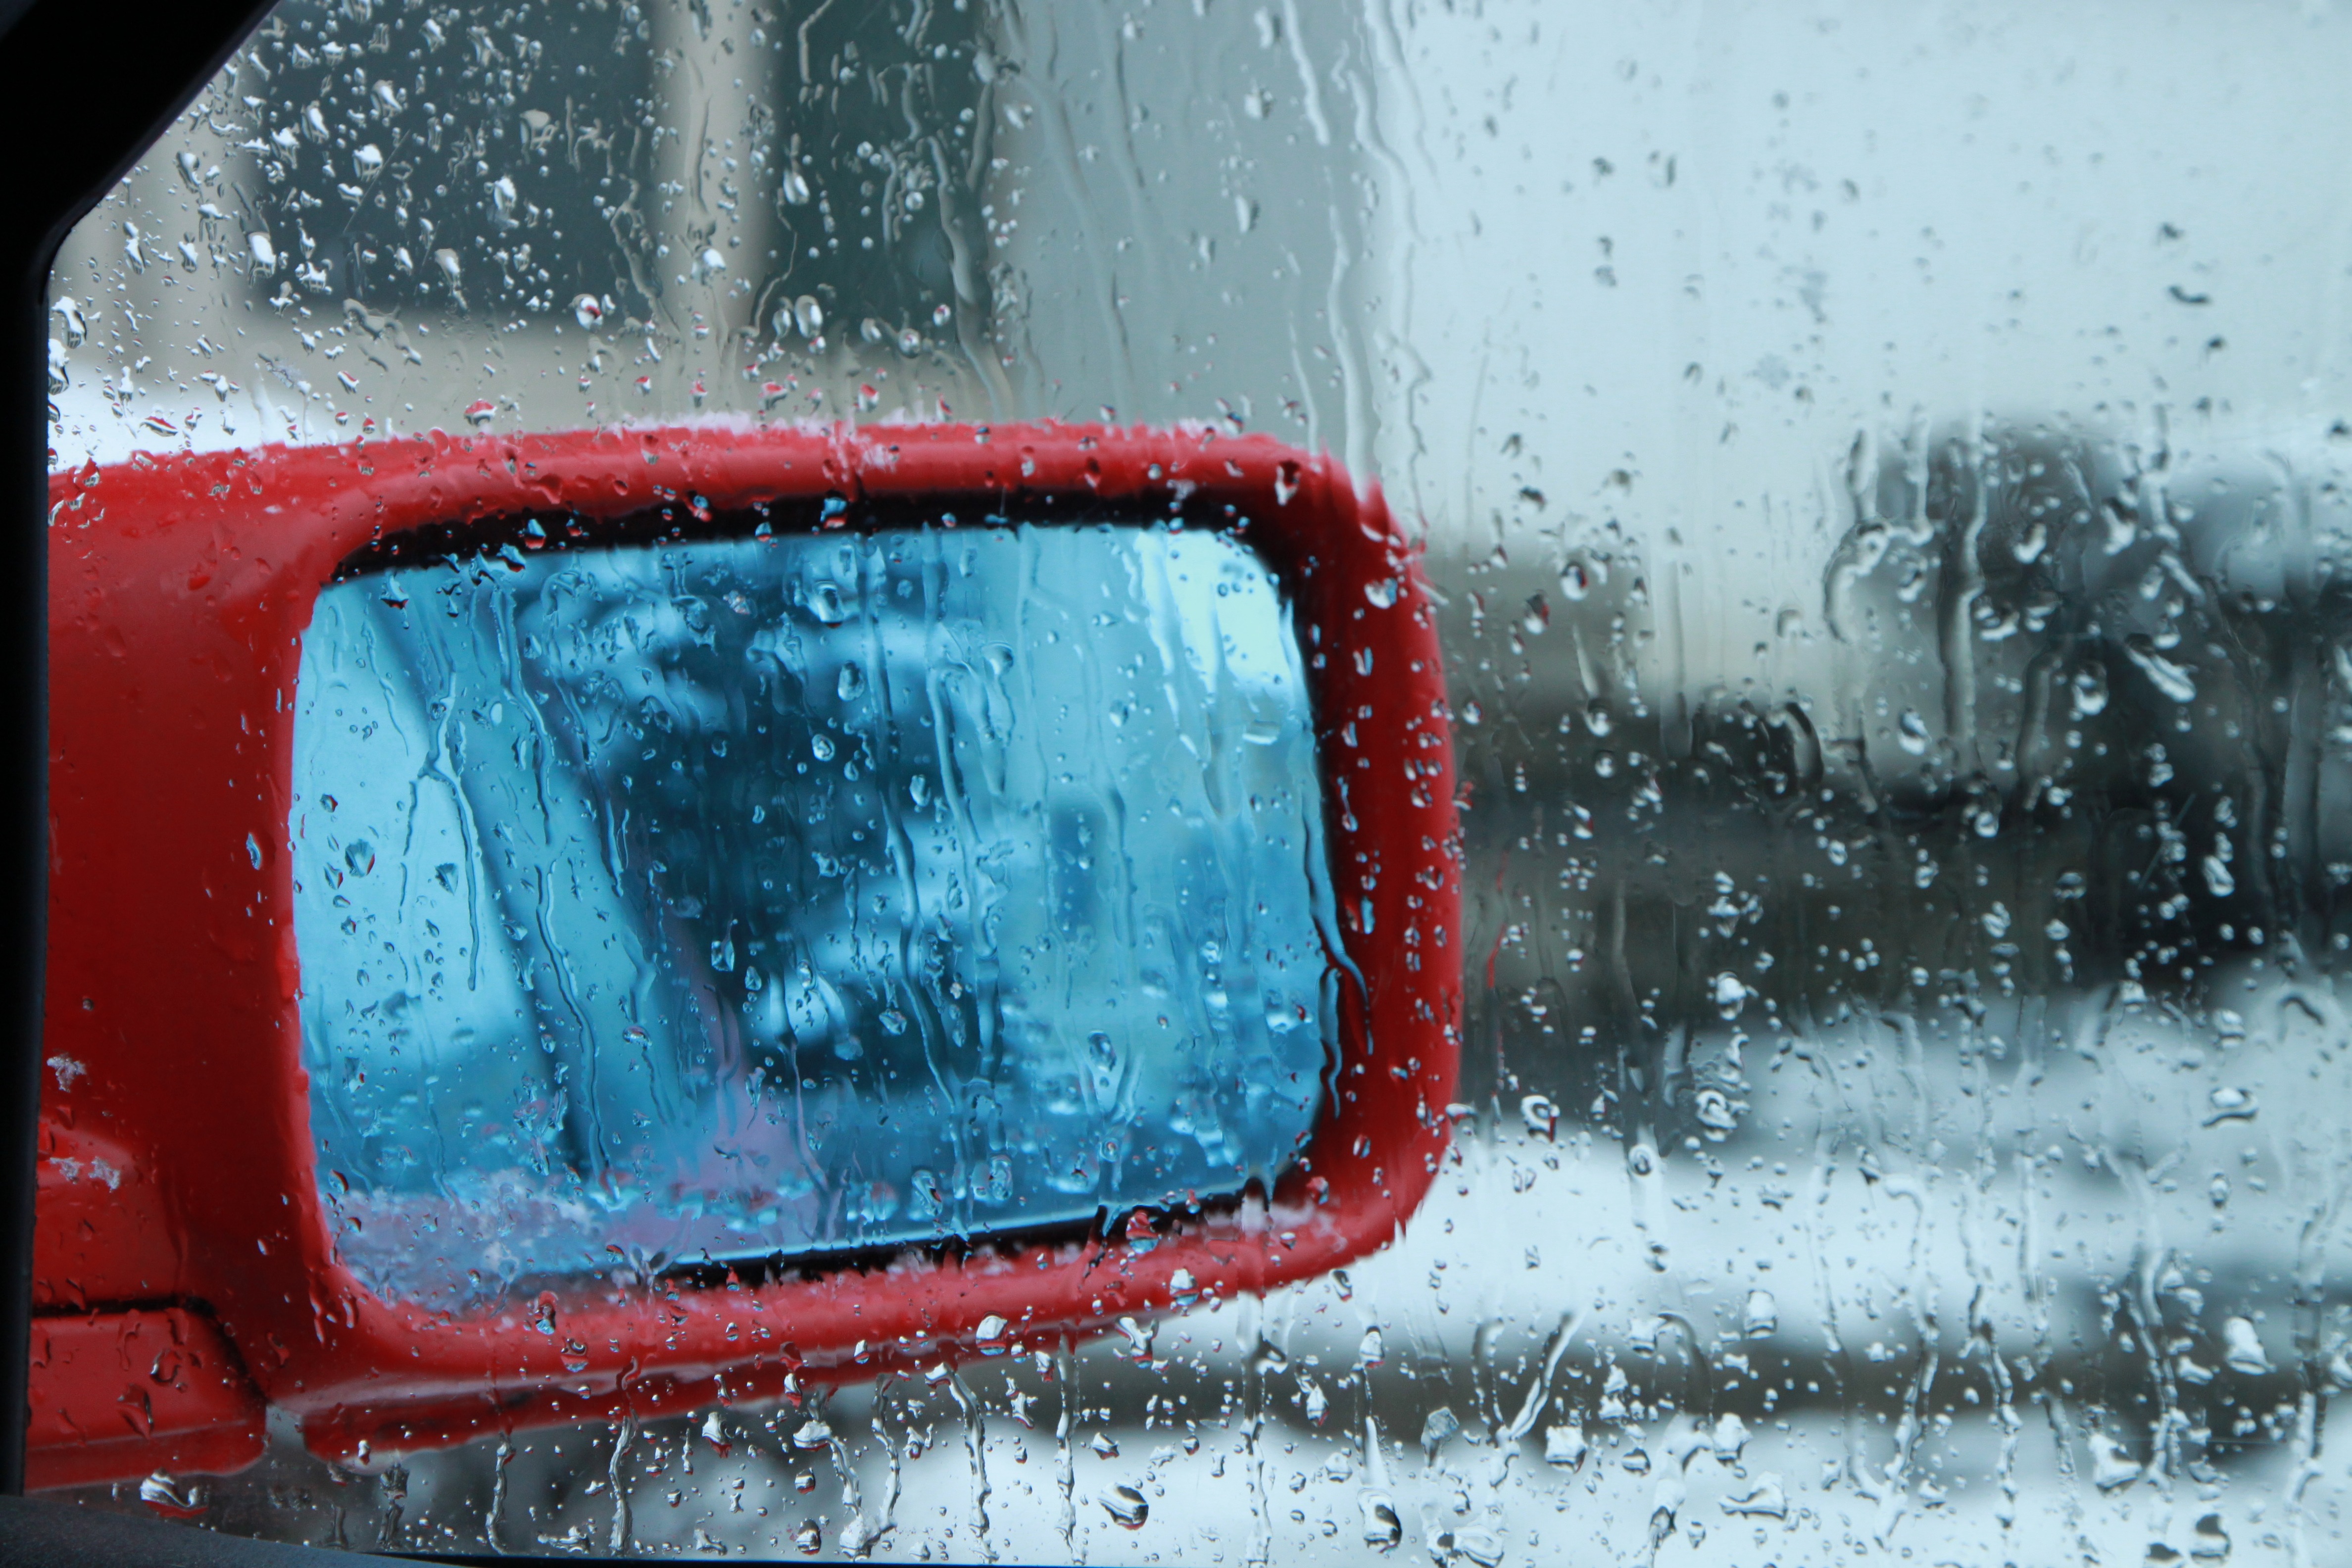
water, snow, winter, car, rain, glass, foggy, transportation, red, color, windshield, weather, blurred, season, transparent, droplets, dripping, rainwater, freezing